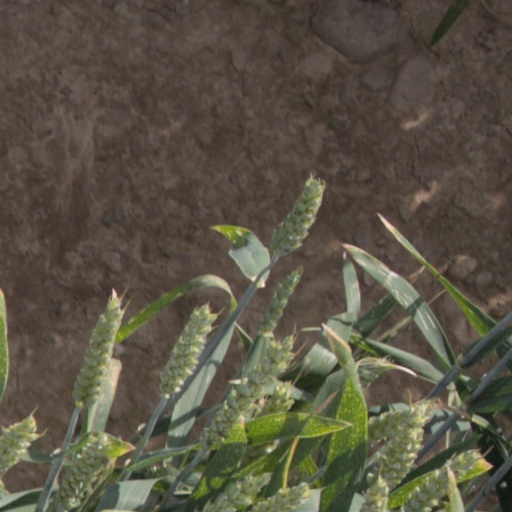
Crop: wheat